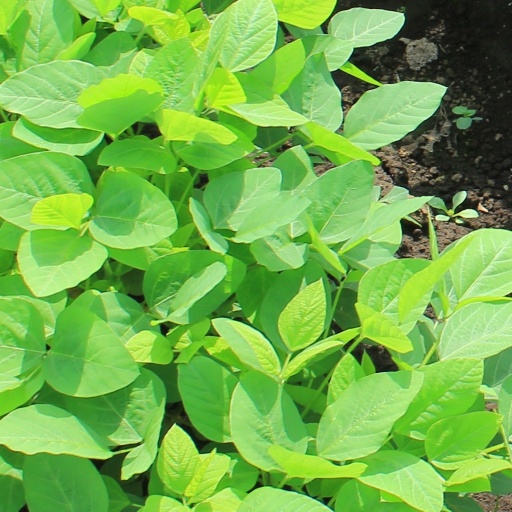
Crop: soybean